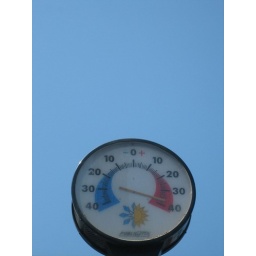
Pescara - 39 C ... not a single cloud in the sky